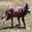
Label: dog